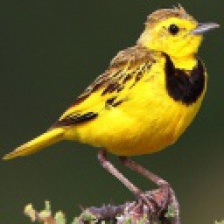
Species: GOLDEN PIPIT
Scientific name: TMETOTHYLACUS TENELLUS